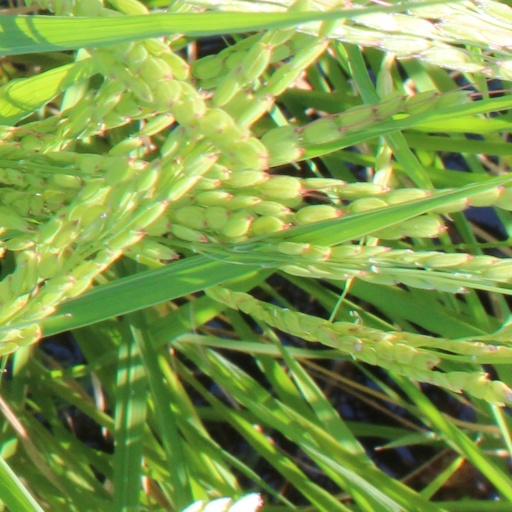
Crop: rice